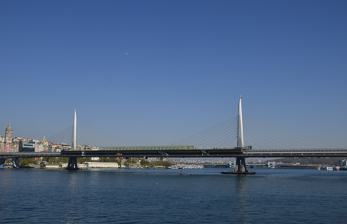
Building: Golden Horn Metro Bridge
Country: Unknown
Year built: 2014
Rapid transit bridge in western Istanbul "Haliç Metro Bridge" redirects here. For other uses, see Haliç Bridge (disambiguation) . Golden Horn Metro Bridge Haliç Metro Köprüsü A view of the Golden Horn Metro Bridge, with the Galata Bridge in the background. Coordinates 41°01′22″N 28°57′58″E / 41.0227°N 28.9662°E / 41.0227; 28.9662 Carries Crosses Golden Horn Locale Istanbul Other name(s) Haliç Metro Crossing Bridge Maintained by Gülermak JSC Astaldi Characteristics Design Cable-stayed bridge Material Steel Total length 936 m (3,071 ft) Width 12.6 m (41 ft) Height 65 m (213 ft) Longest span 180 m (590 ft) Clearance above 13 m (43 ft) History Designer Hakan Kıran Michel Virlogeux T Engineering Construction start January 2, 2009 Construction cost €146.7 million Opened February 15, 2014 Location The Golden Horn Metro Bridge ( Turkish : Haliç Metro Köprüsü ) is a cable-stayed bridge carrying the M2 line of the Istanbul Metro across the Golden Horn in Istanbul , Turkey . It connects Karaköy and Küçükpazarı on the European side of Istanbul, and is located between the Galata Bridge and Atatürk Bridge , approximately 200 m (660 ft) east of the latter. It is the fourth bridge across the Golden Horn and entered service on February 15, 2014. The bridge enables a direct connection between Hacıosman metro station in the Sarıyer district (at the northern end of the M2 line), and the Yenikapı transport hub in the Fatih district (at the southern end of the M2 line.) Project Golden Horn Metro Bridge under construction in February 2013, with the Atatürk Bridge in the background. The idea of the bridge was first mooted in 1952 but only really came to life during the period when Kadir Topbaş was mayor of Istanbul (2004-17). After the new metro line was approved by the city's Monument Protection Board and the tunnels relating to it had been completed, the Metropolitan Municipality put out a tender for the construction of the bridge. By 2005, a total of 21 proposals had been submitted to the Monument Protection Board, but none was found to be sufficiently in harmony with the city's skyline. Even the successful design, by architect Hakan Kıran , was considered controversial. In November 2009, the proposed height of the towers was reduced from a projected 82 m (269 ft) to 65 m (213 ft) after UNESCO threatened to remove Istanbul from its list of World Heritage sites . The top level of cables was also reduced from 63 to 55 m (207 to 180 ft), and then lowered even further to 47 m (154 ft) in 2011. This revised design was approved in February 2012. The bridge's conceptual design was carried out by French engineer and bridge specialist Michel Virlogeux , who also designed the Yavuz Sultan Selim Bridge (Third Bosphorus Bridge) across the Bosphorus strait . Turkish architect Hakan Kıran was responsible for the architectural design and served as the construction supervision. Wiecon Consulting Engineers & Architects carried out the structural engineering work for the bridge. It was built by a partnership between the Italian firm Astaldi and the Turkish Gülermak Ağır Sanayi İnşaat ve Taahhüt A.Ş. Construction began on January 2, 2009, and was initially meant to be completed within 600 days. Eventually it was finished on January 9, 2013. Test runs for the new metro began the next day, and the bridge went into service on 15 February 2014. The cost of the construction was € 146.7 million. Because of the historical character of the bridge's surroundings, the project underwent several revisions. For example, the discovery of a Byzantine-era vault on the Unkapanı/Küçükpazarı side of the bridge during excavation works for the pier foundations necessitated a redesign of the project. The design of the swing bridge operator's command building also had to be revised when the wall of a Byzantine-era basilica and a graveyard on the same bank came to light. The eventual design pays homage to the city's maritime heritage with support towers shaped to look like horns and hull-shaped supports for the platforms. Architecture The bridge connects the Beyoğlu and Fatih districts on the northern and southern shores of the Golden Horn . The Süleymaniye Mosque and Beyazıt Tower can be seen in the background. The cable-stayed bridge has an overall length of 936 m (3,071 ft) between Azapkapı ( Beyoğlu ) and Unkapanı/Küçükpazarı (Fatih), and a span of 460 m (1,510 ft) over water. The longest span between the two towers is 180 m (590 ft). It is flanked by viaducts on both sides which connect the bridge with the metro tunnels on each side of the Golden Horn. Nine cables are connected to each side of the two towers in harp-design starting at a height of 47 m (154 ft). To reinforce the soft bedrock, dozens of steel pipe piles with diameters of 1,800 mm (71 in) and 2,500 mm (98 in), supplied from Europe, were driven more than 30 m (98 ft) deep into the ground using a hydraulic hammer. The two steel supporting towers are 65 m (213 ft) high, Each rests on a nine-pile group while for the side supports four- or five-pile groups were built. The 12.6-metre-wide (41 ft) bridge carries two railway tracks between two 4.4-metre-wide (14 ft) sidewalks at a height of 13 m (43 ft) above sea level. The deck is a 4.45-metre-high (14.6 ft) box girder . On the Unkapanı/Küçükpazarı side, a 120-metre-long (390 ft) swing bridge - essentially a cantilever structure - permits passage for large ships. It has 50-metre (160 ft) and 70-metre-long (230 ft) spans, which rest on a central pier. Controlled from a room on a platform between the bridge and the shoreline, the swing bridge turns at a right angle about the vertical axis after lifting, and provides about 40-metre-wide (130 ft) free clearance within four to six minutes. The swing bridge is intended to be open once a week between the hours of 1:00 and 5:00 in the summer time, and twice a week during these hours in the winter months. The south tower of bridge with the Süleymaniye Mosque in the background A station with a 180-metre-long (590 ft) platform, suitable for holding an 8-car train, is situated in the middle of the bridge. It extends across the full length of the main span, and is capped with a 90-metre-long (300 ft) canopy. The metro line over the bridge is expected to transport around one million passengers daily. Controversy Haliç metro station of the M2 line on the bridge. The design of the Golden Horn Metro Bridge was initially controversial. Chambers of architects and city planners, as well as many citizens, complained that the plans originally approved by UNESCO had been changed without permission. The design  was also said to damage the city's historic skyline. However, now that the Metro is open fewer complaints are heard, and the Haliç station and walkways have eased communication between the areas on either side of the bridge for non-car owners. See also Galata Bridge Atatürk Bridge Haliç Bridge References Wikimedia Commons has media related to Golden Horn Metro Bridge .